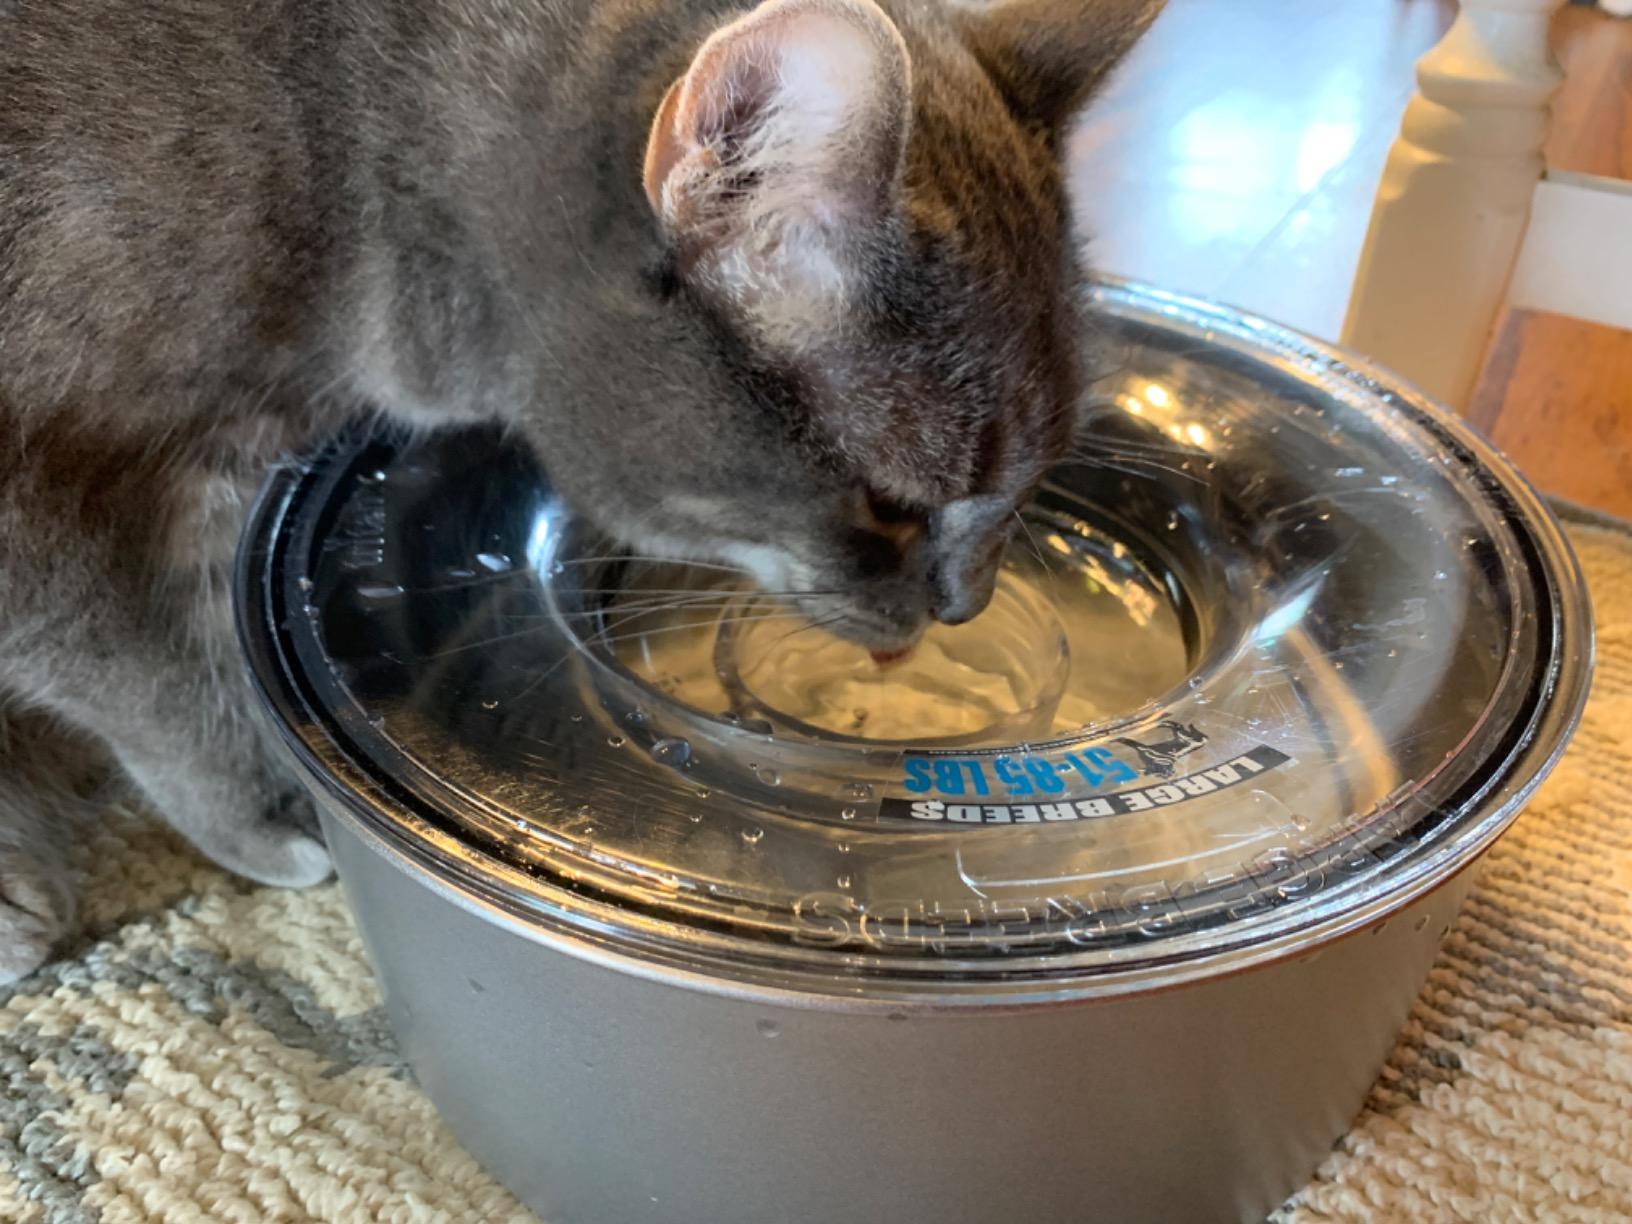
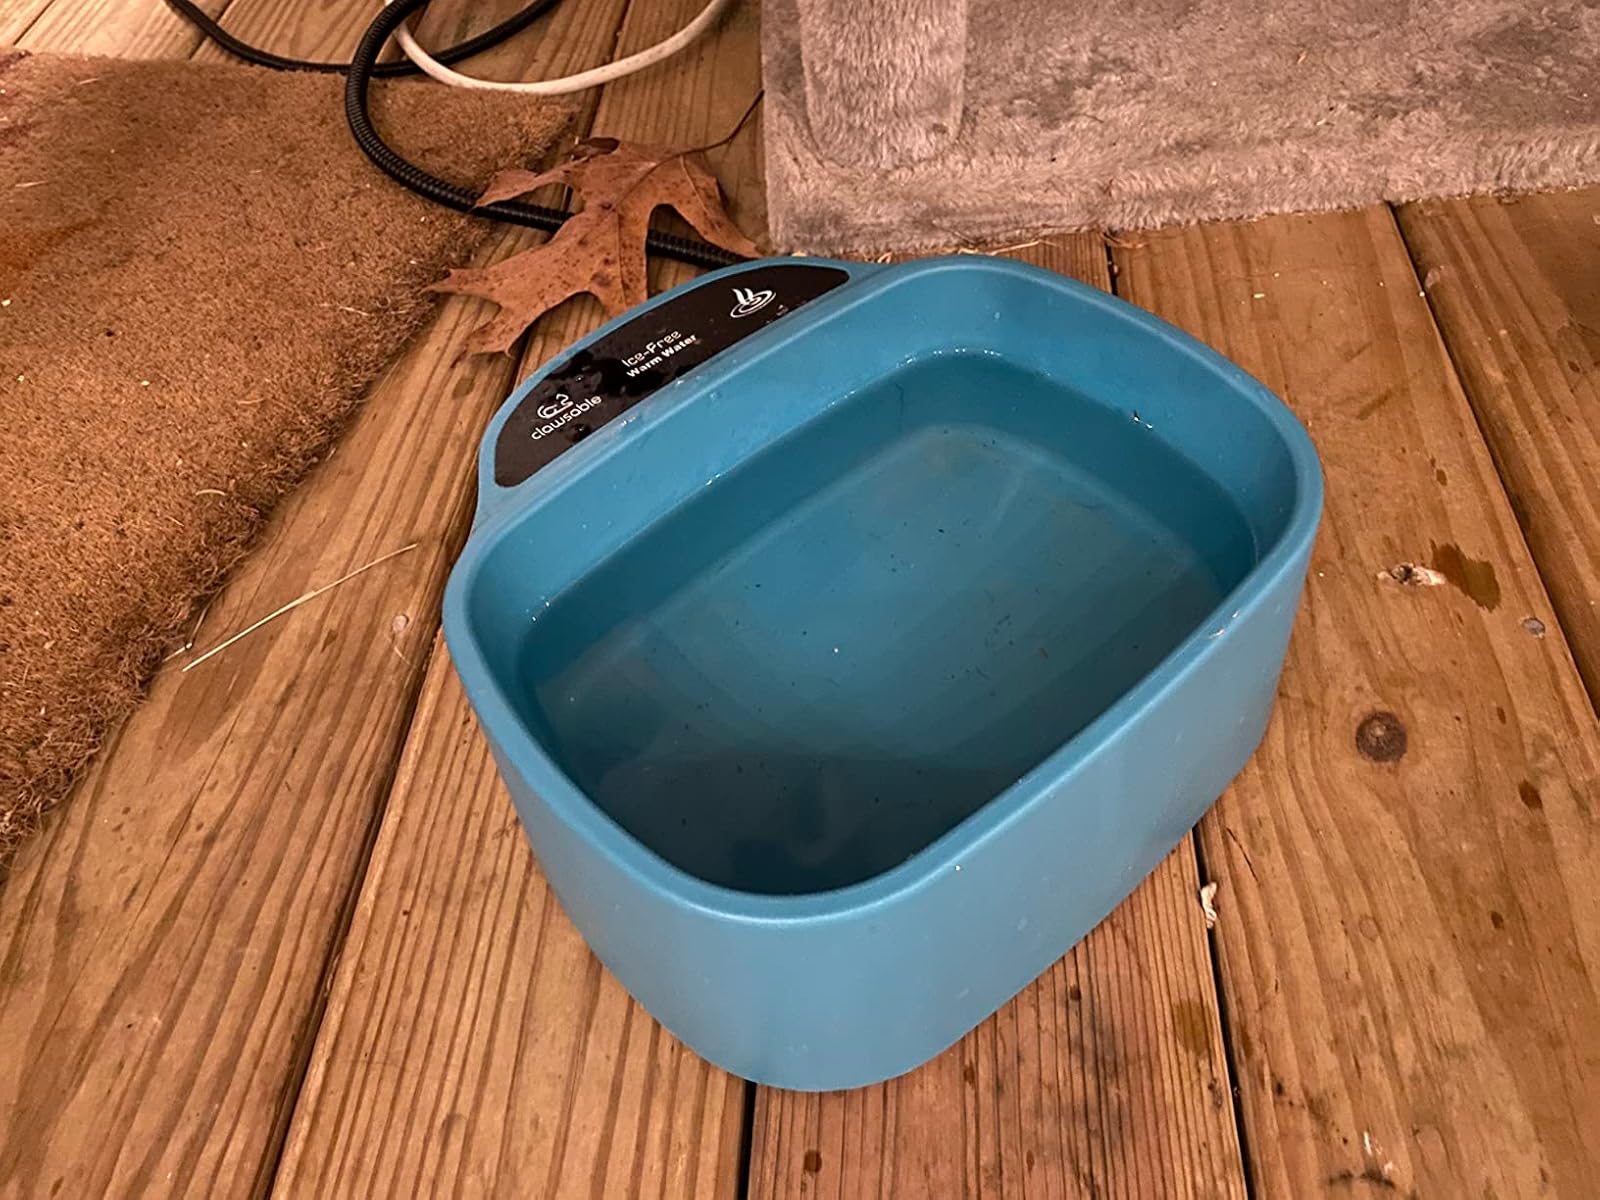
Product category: items_bowl
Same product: no